Rothenfluh

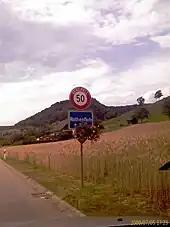
Entrance to the village

Rothenfluh has an area, , of . Of this area, or 39.8% is used for agricultural purposes, while or 55.8% is forested. Of the rest of the land, or 3.8% is settled (buildings or roads) and or 0.1% is unproductive land.